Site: brandenburg
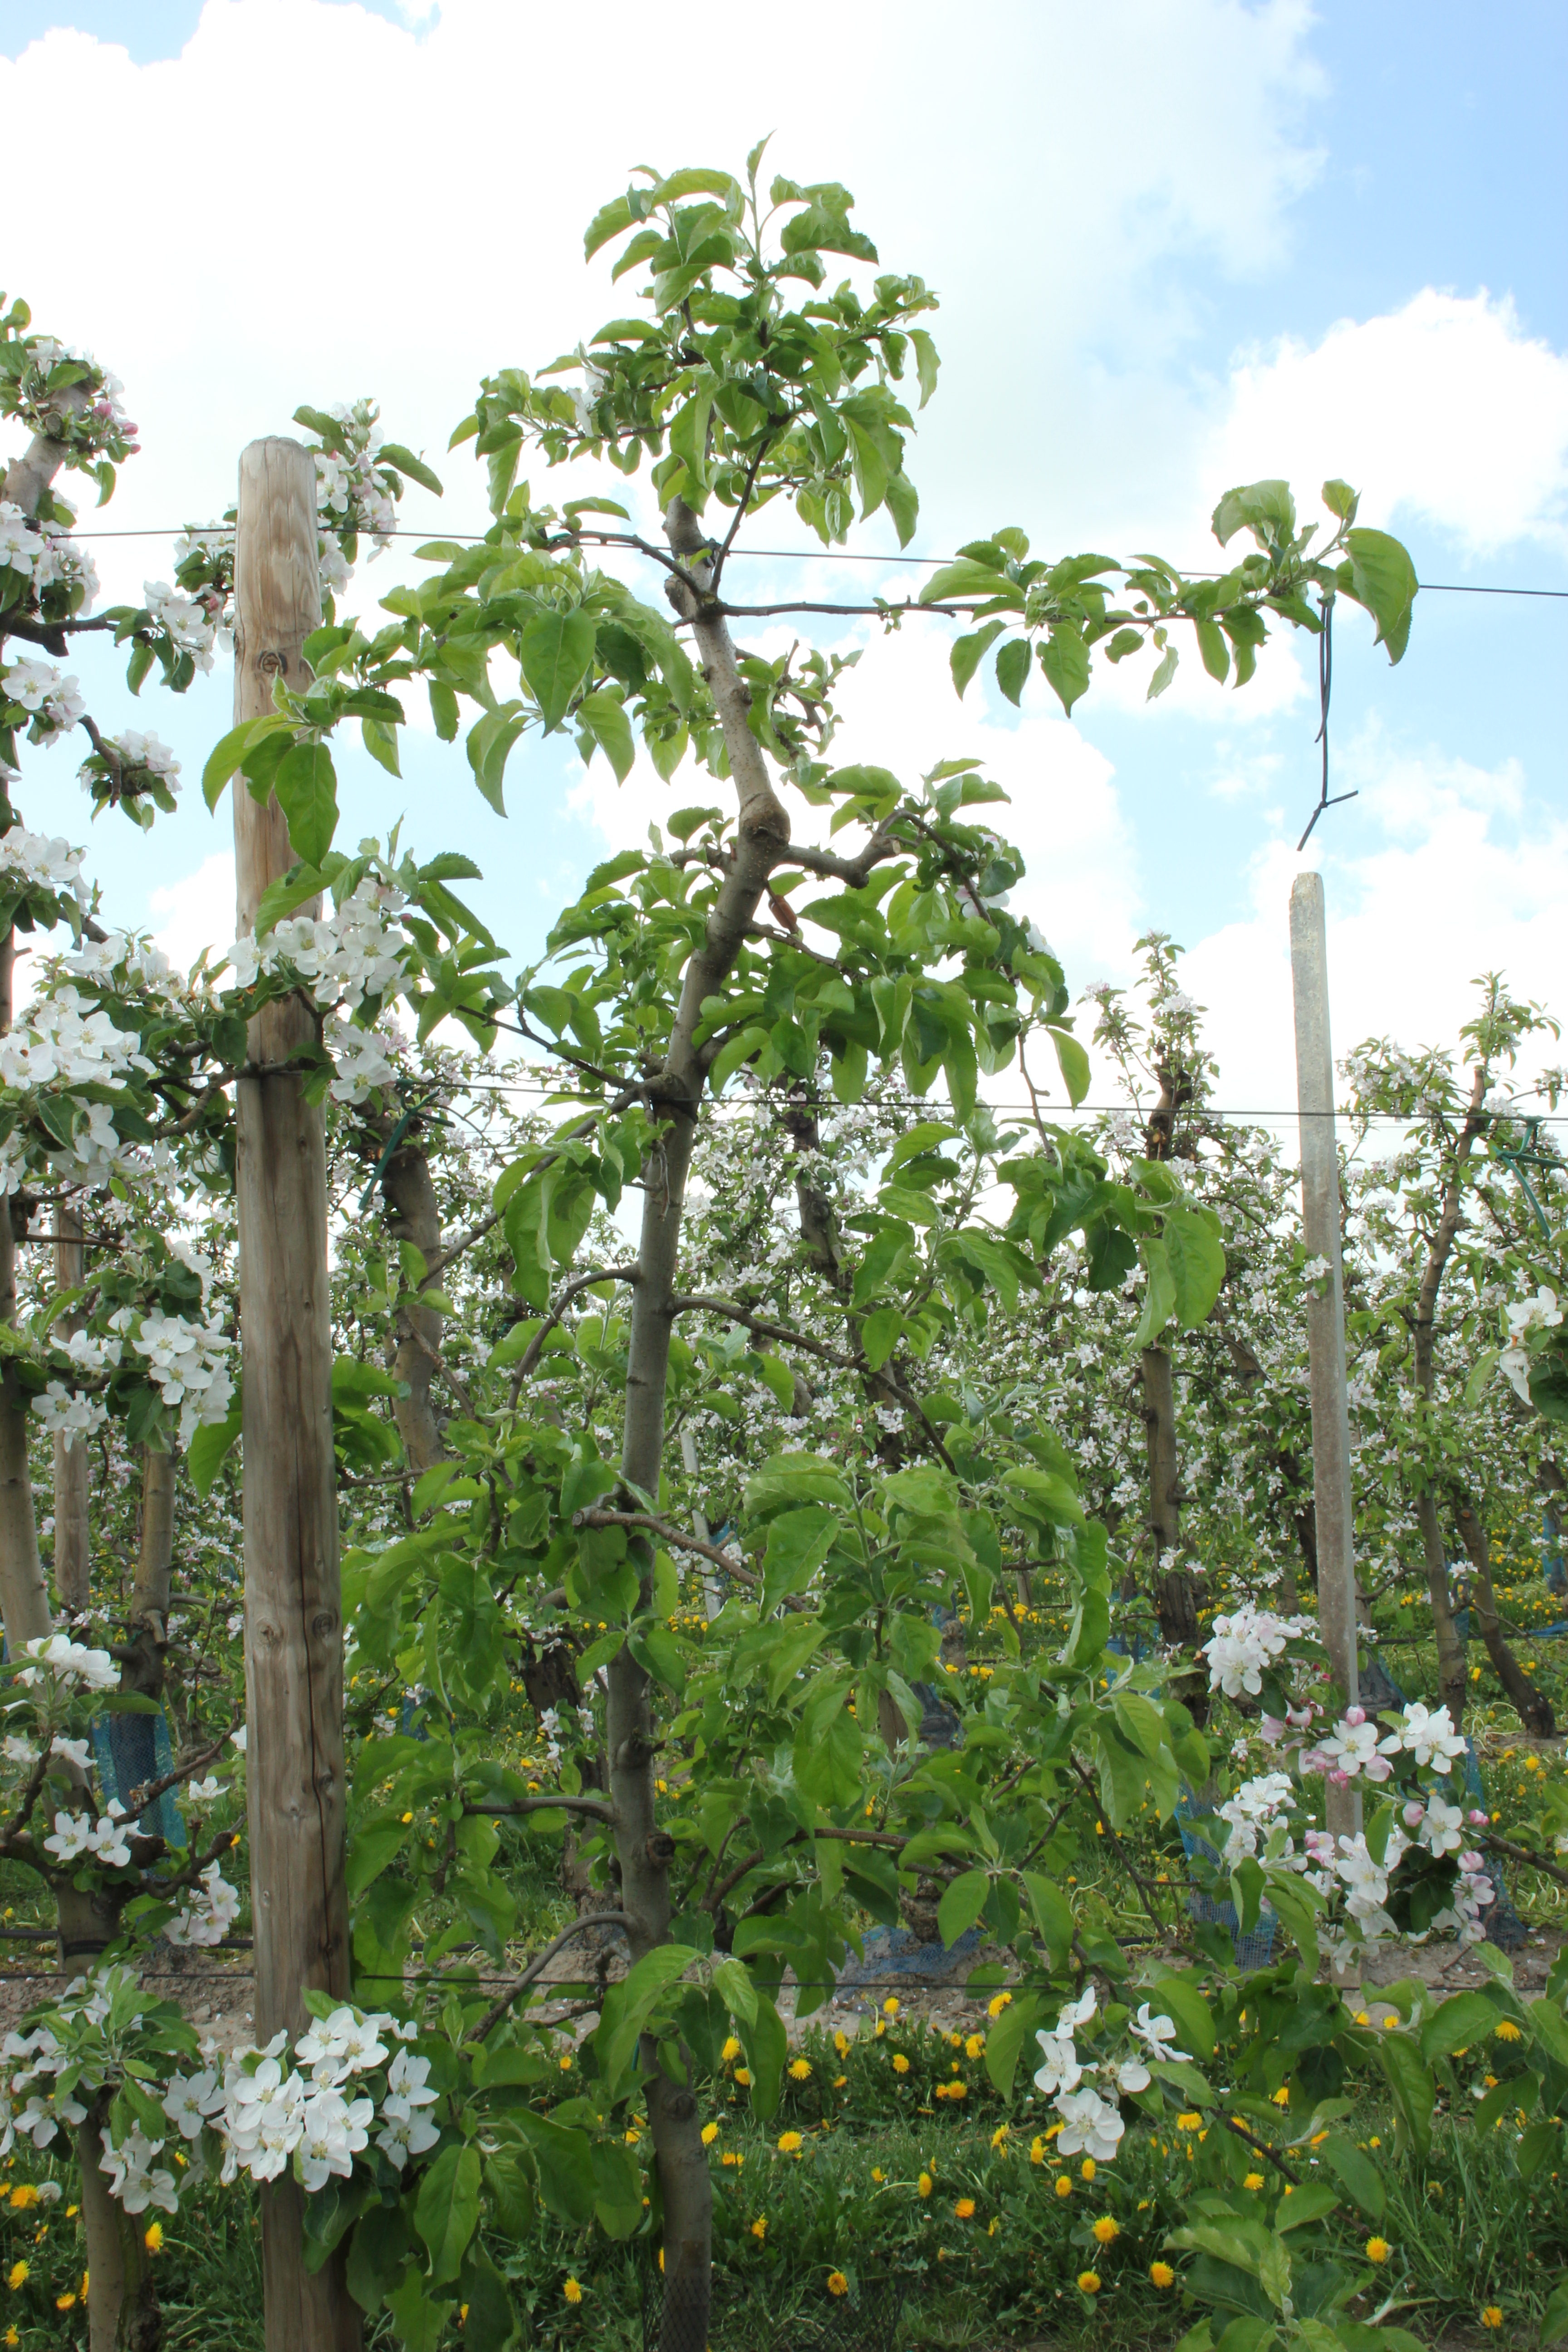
Growth stage (BBCH 65): Flowering